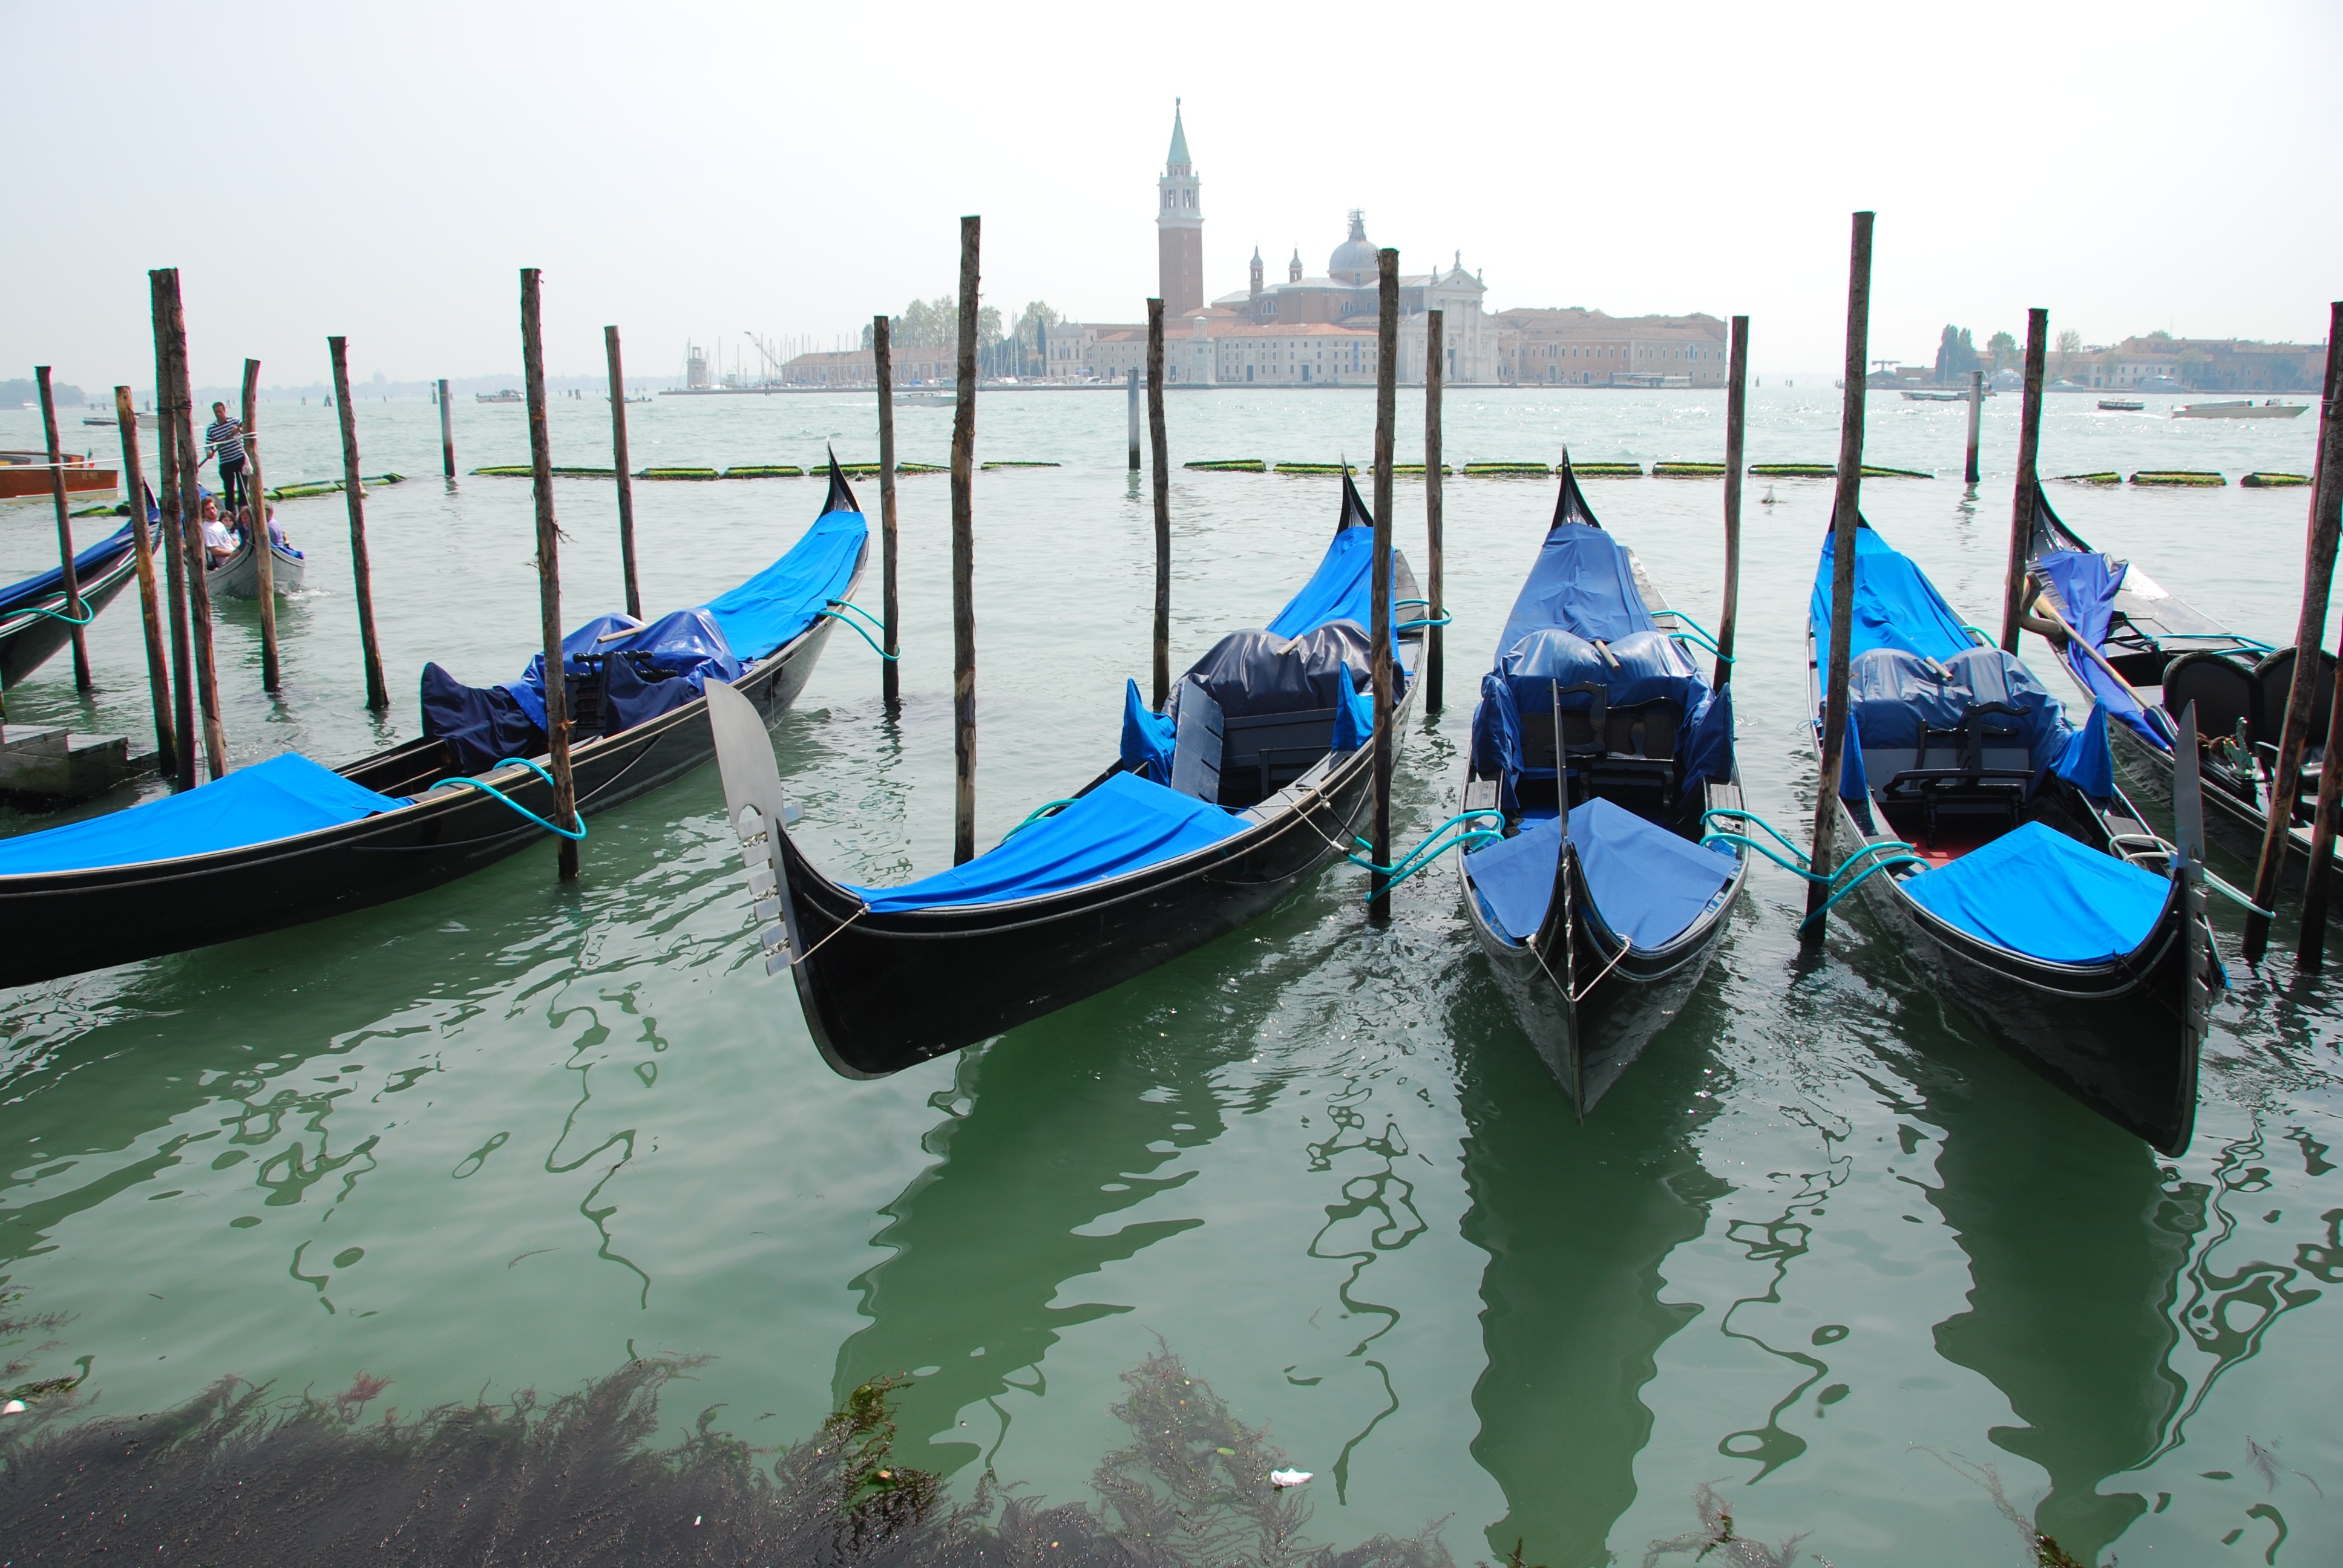
sea, water, boat, vehicle, italy, venice, boating, boats, channel, gondola, gondolas, watercraft, dinghy, gondoliers, watercraft rowing